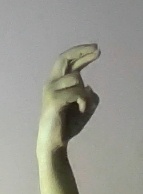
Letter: zay